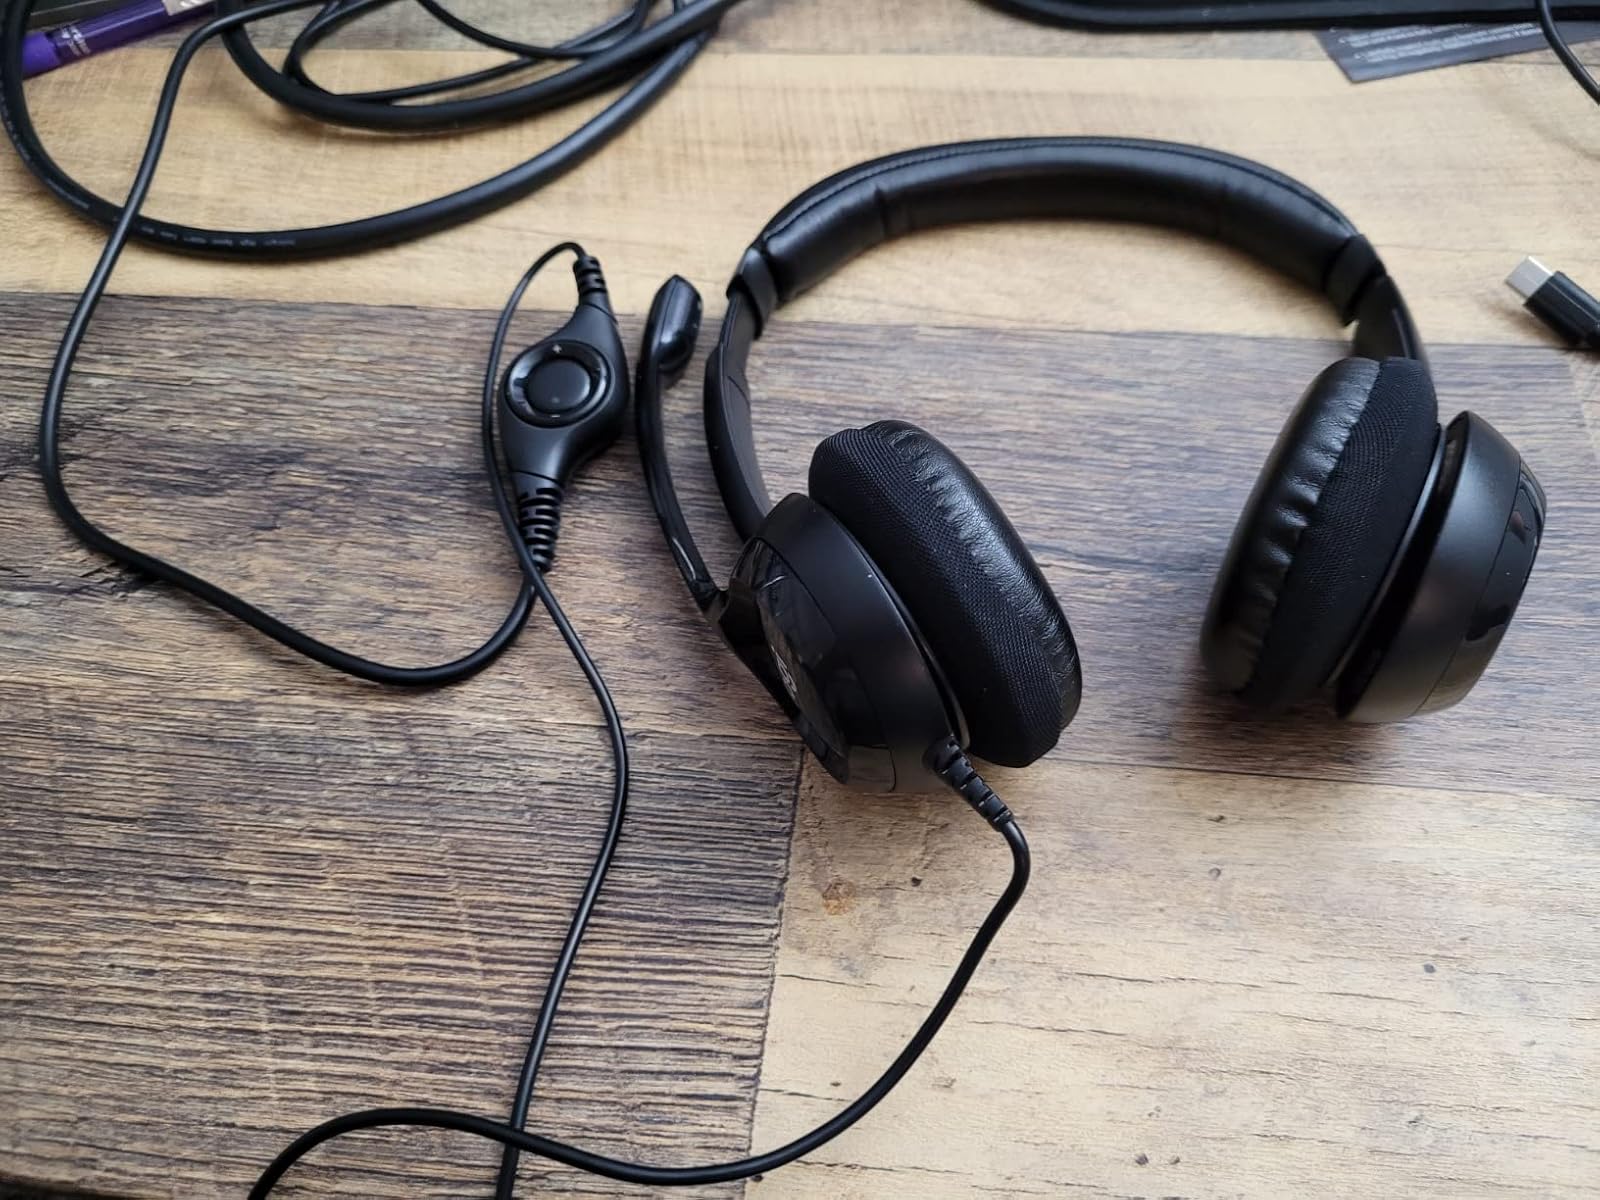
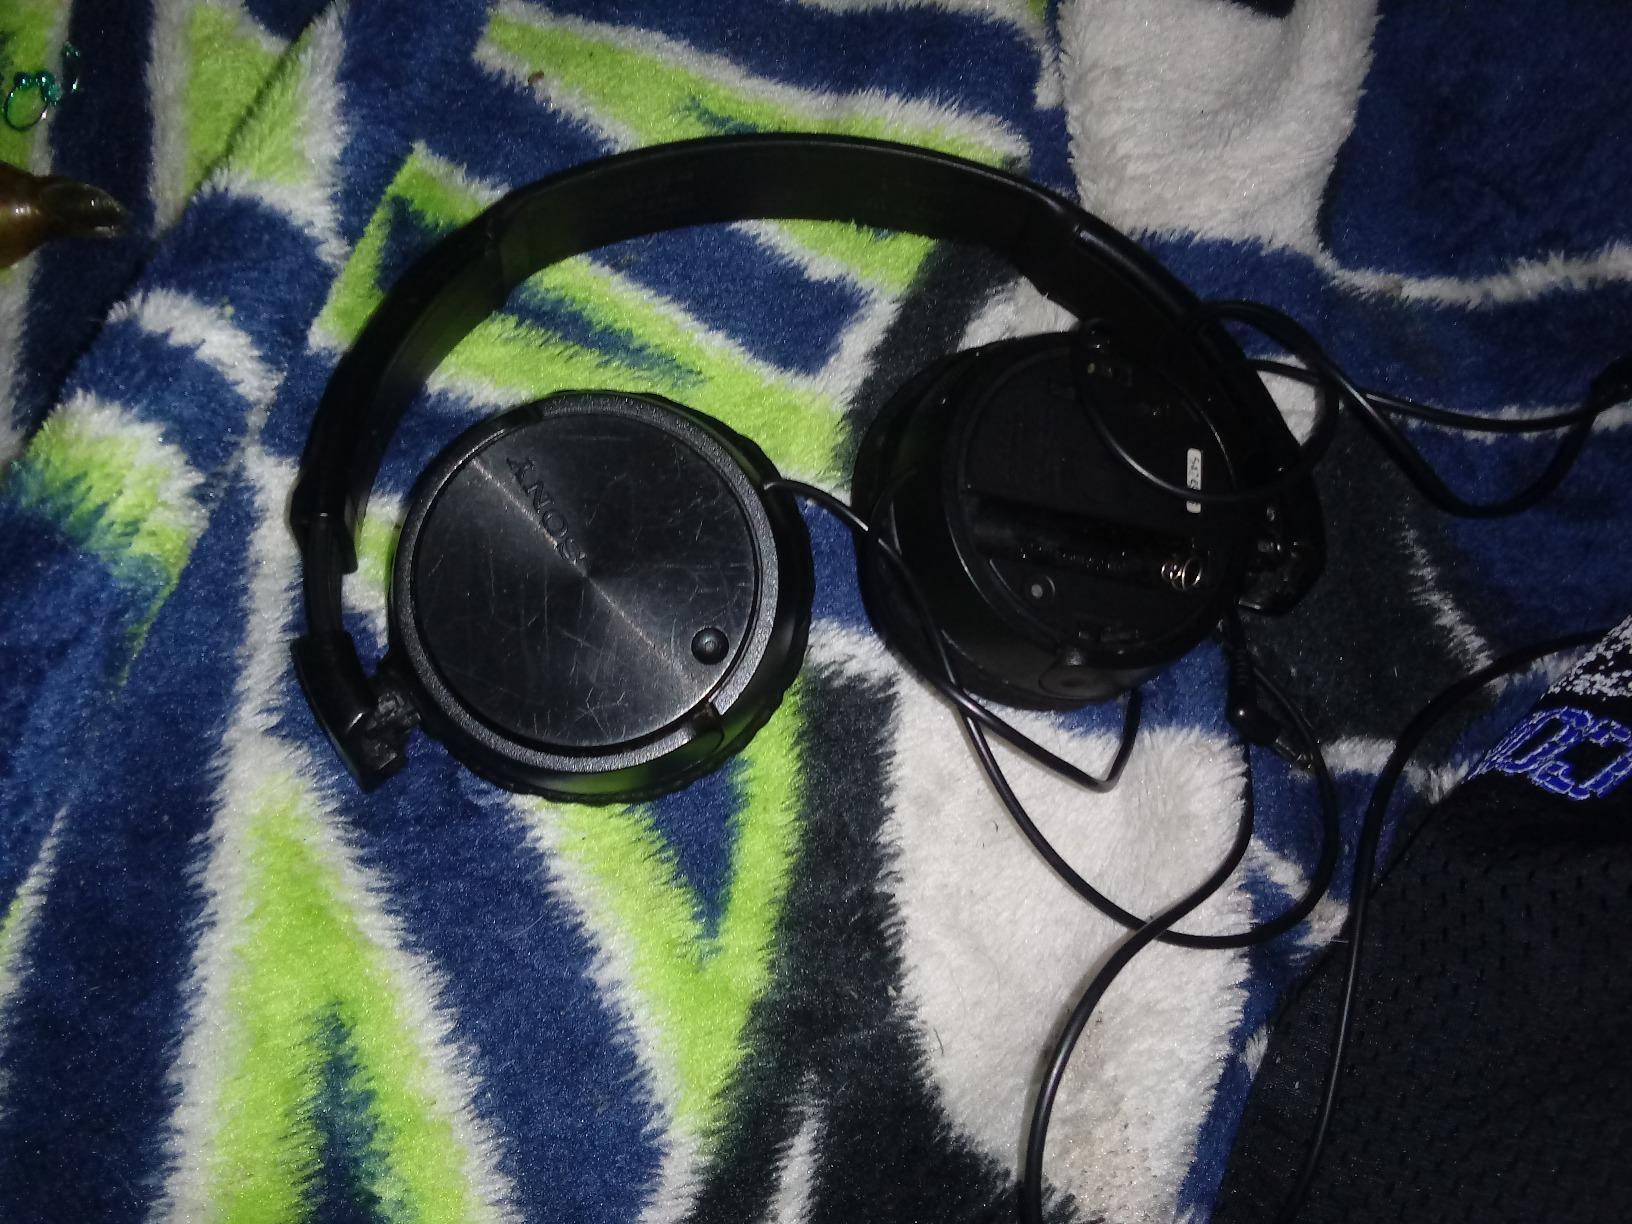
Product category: headphones
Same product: no